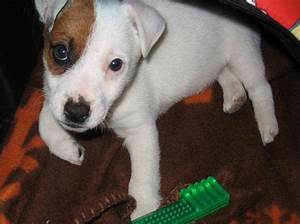
Label: cane